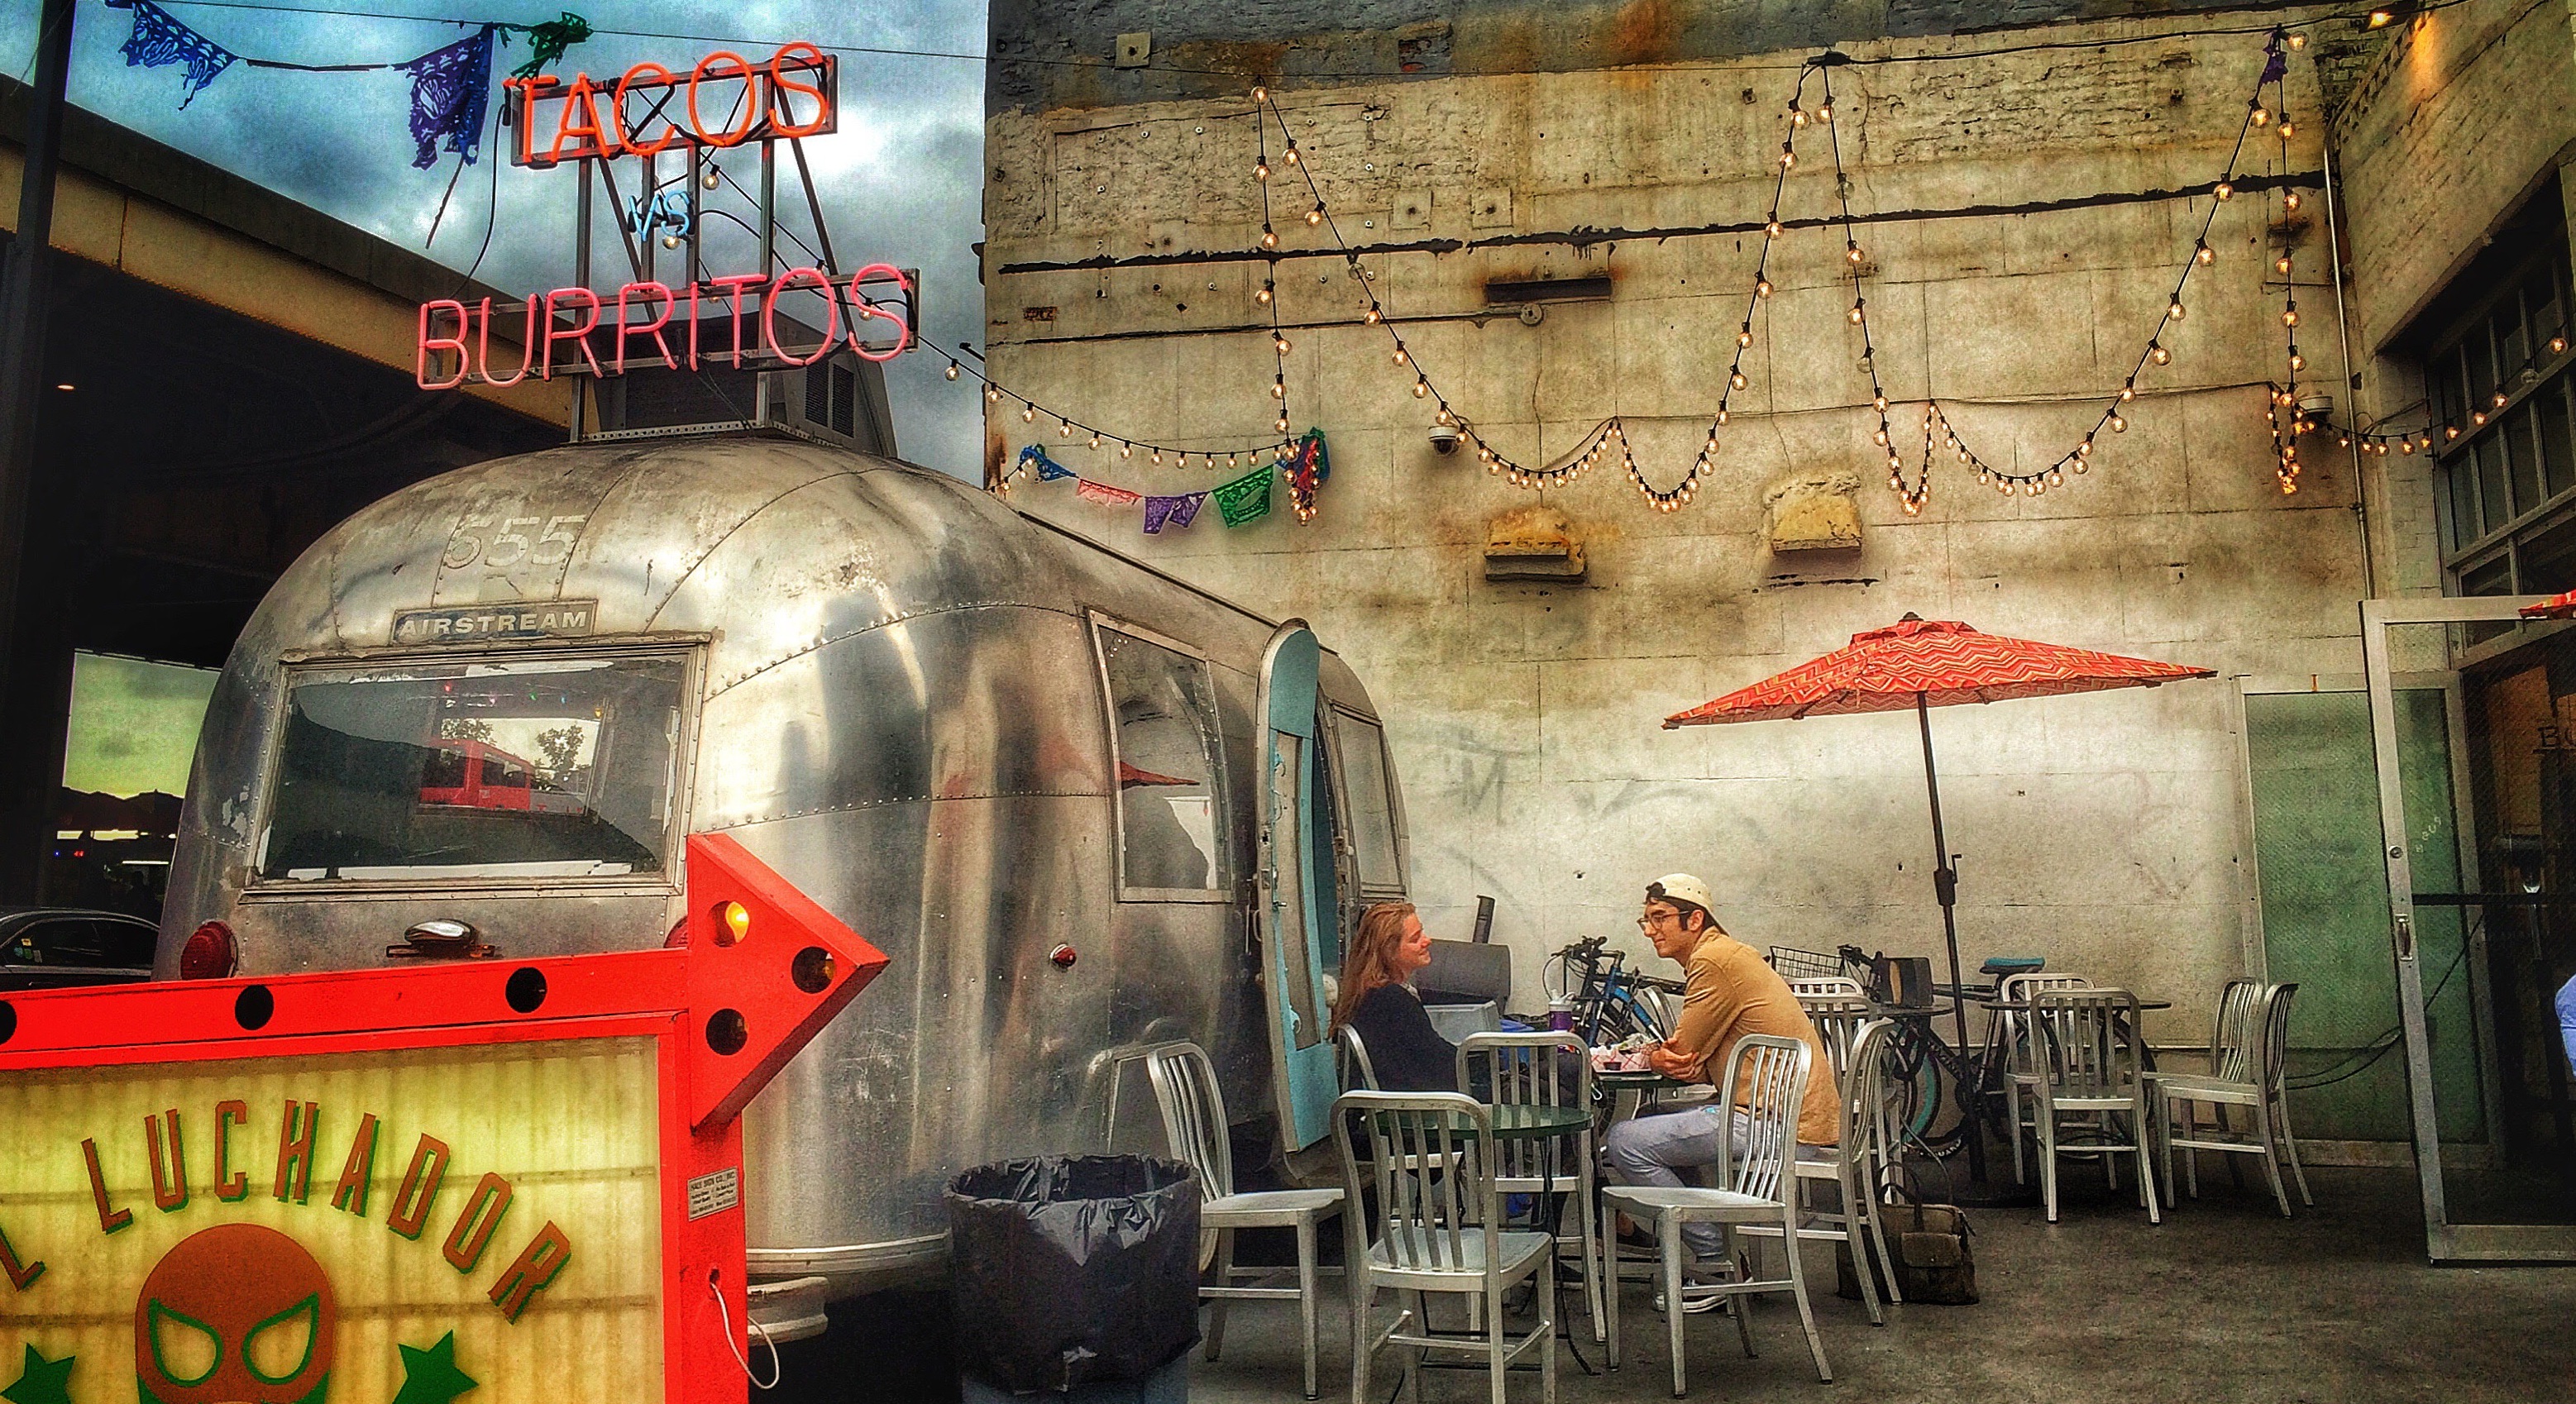
new york, food, vehicle, cool image, cool photo, taco